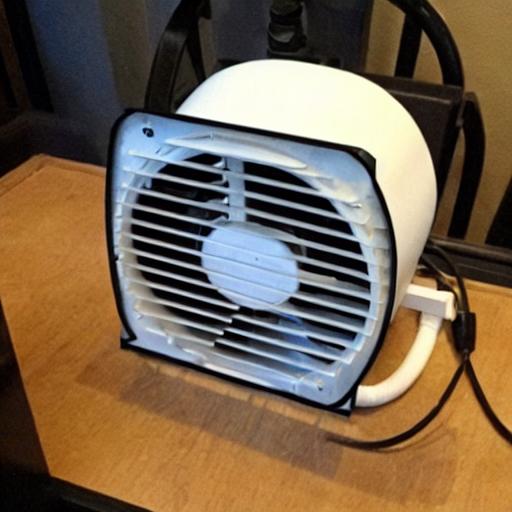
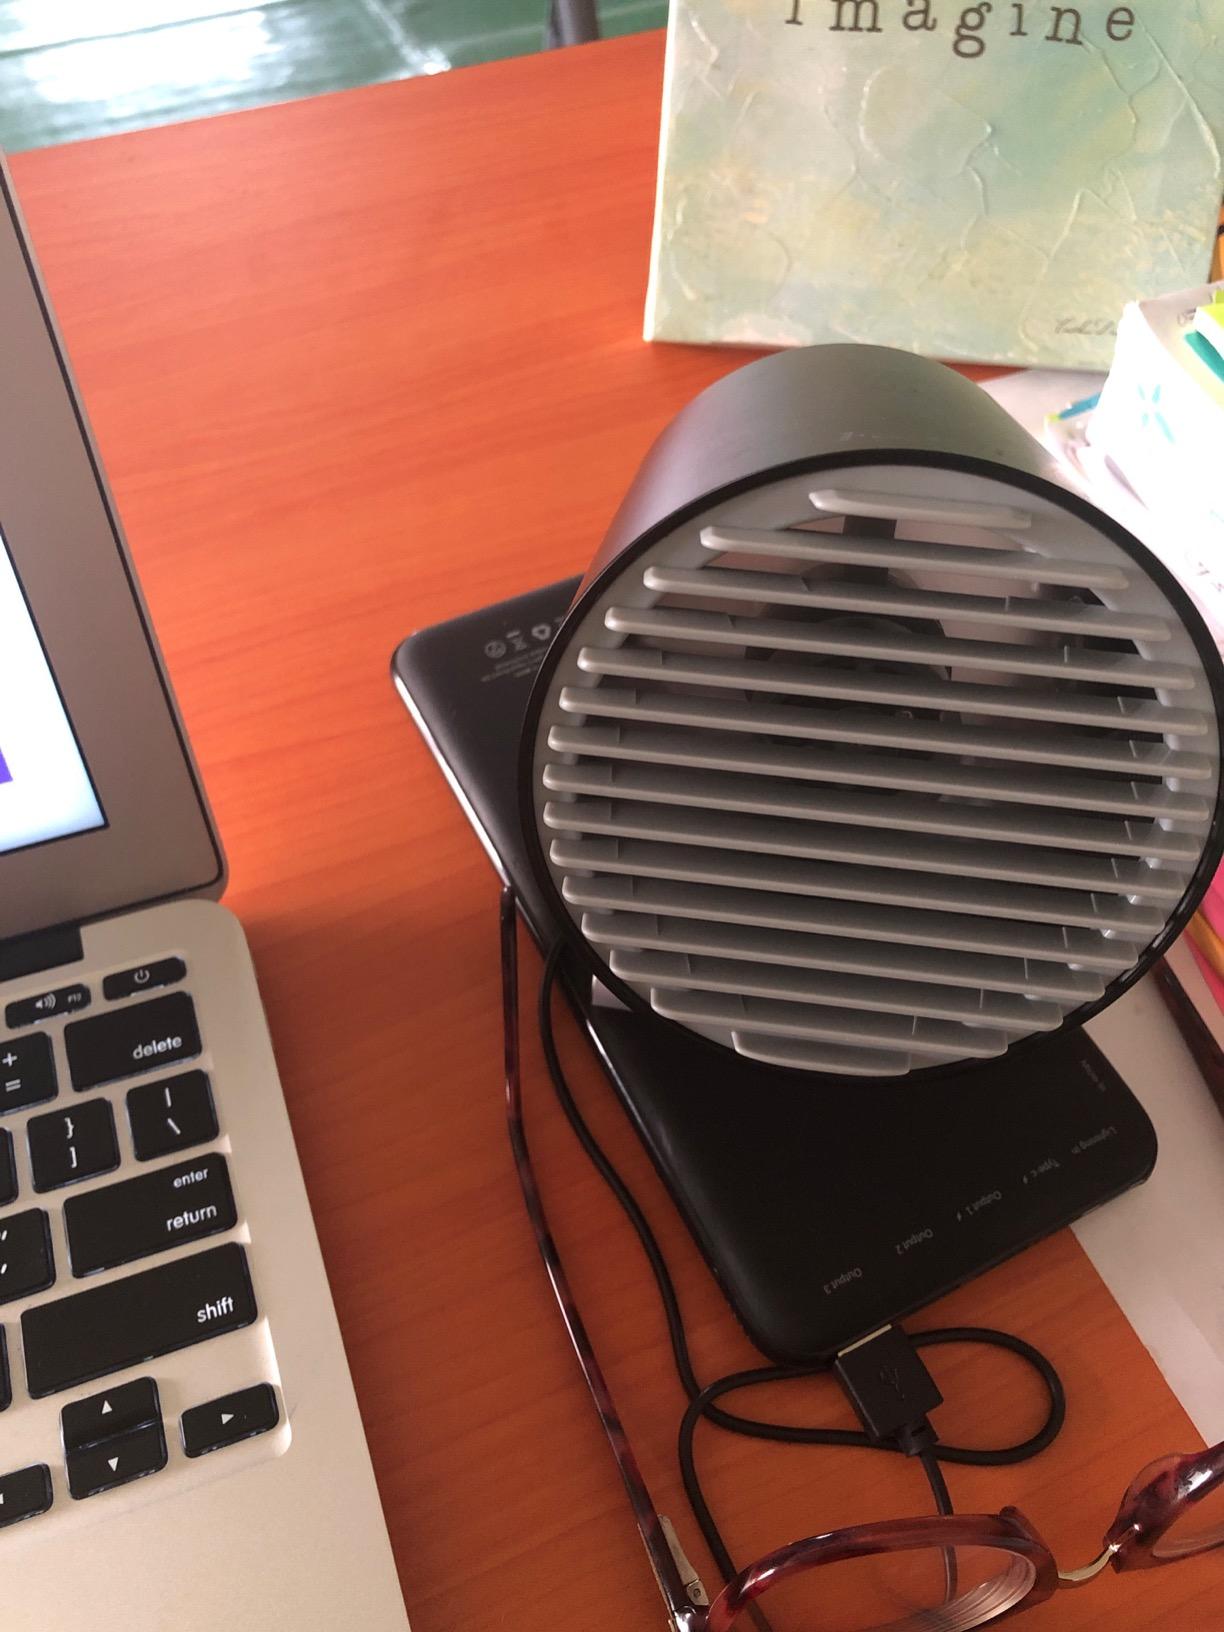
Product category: fan
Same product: no